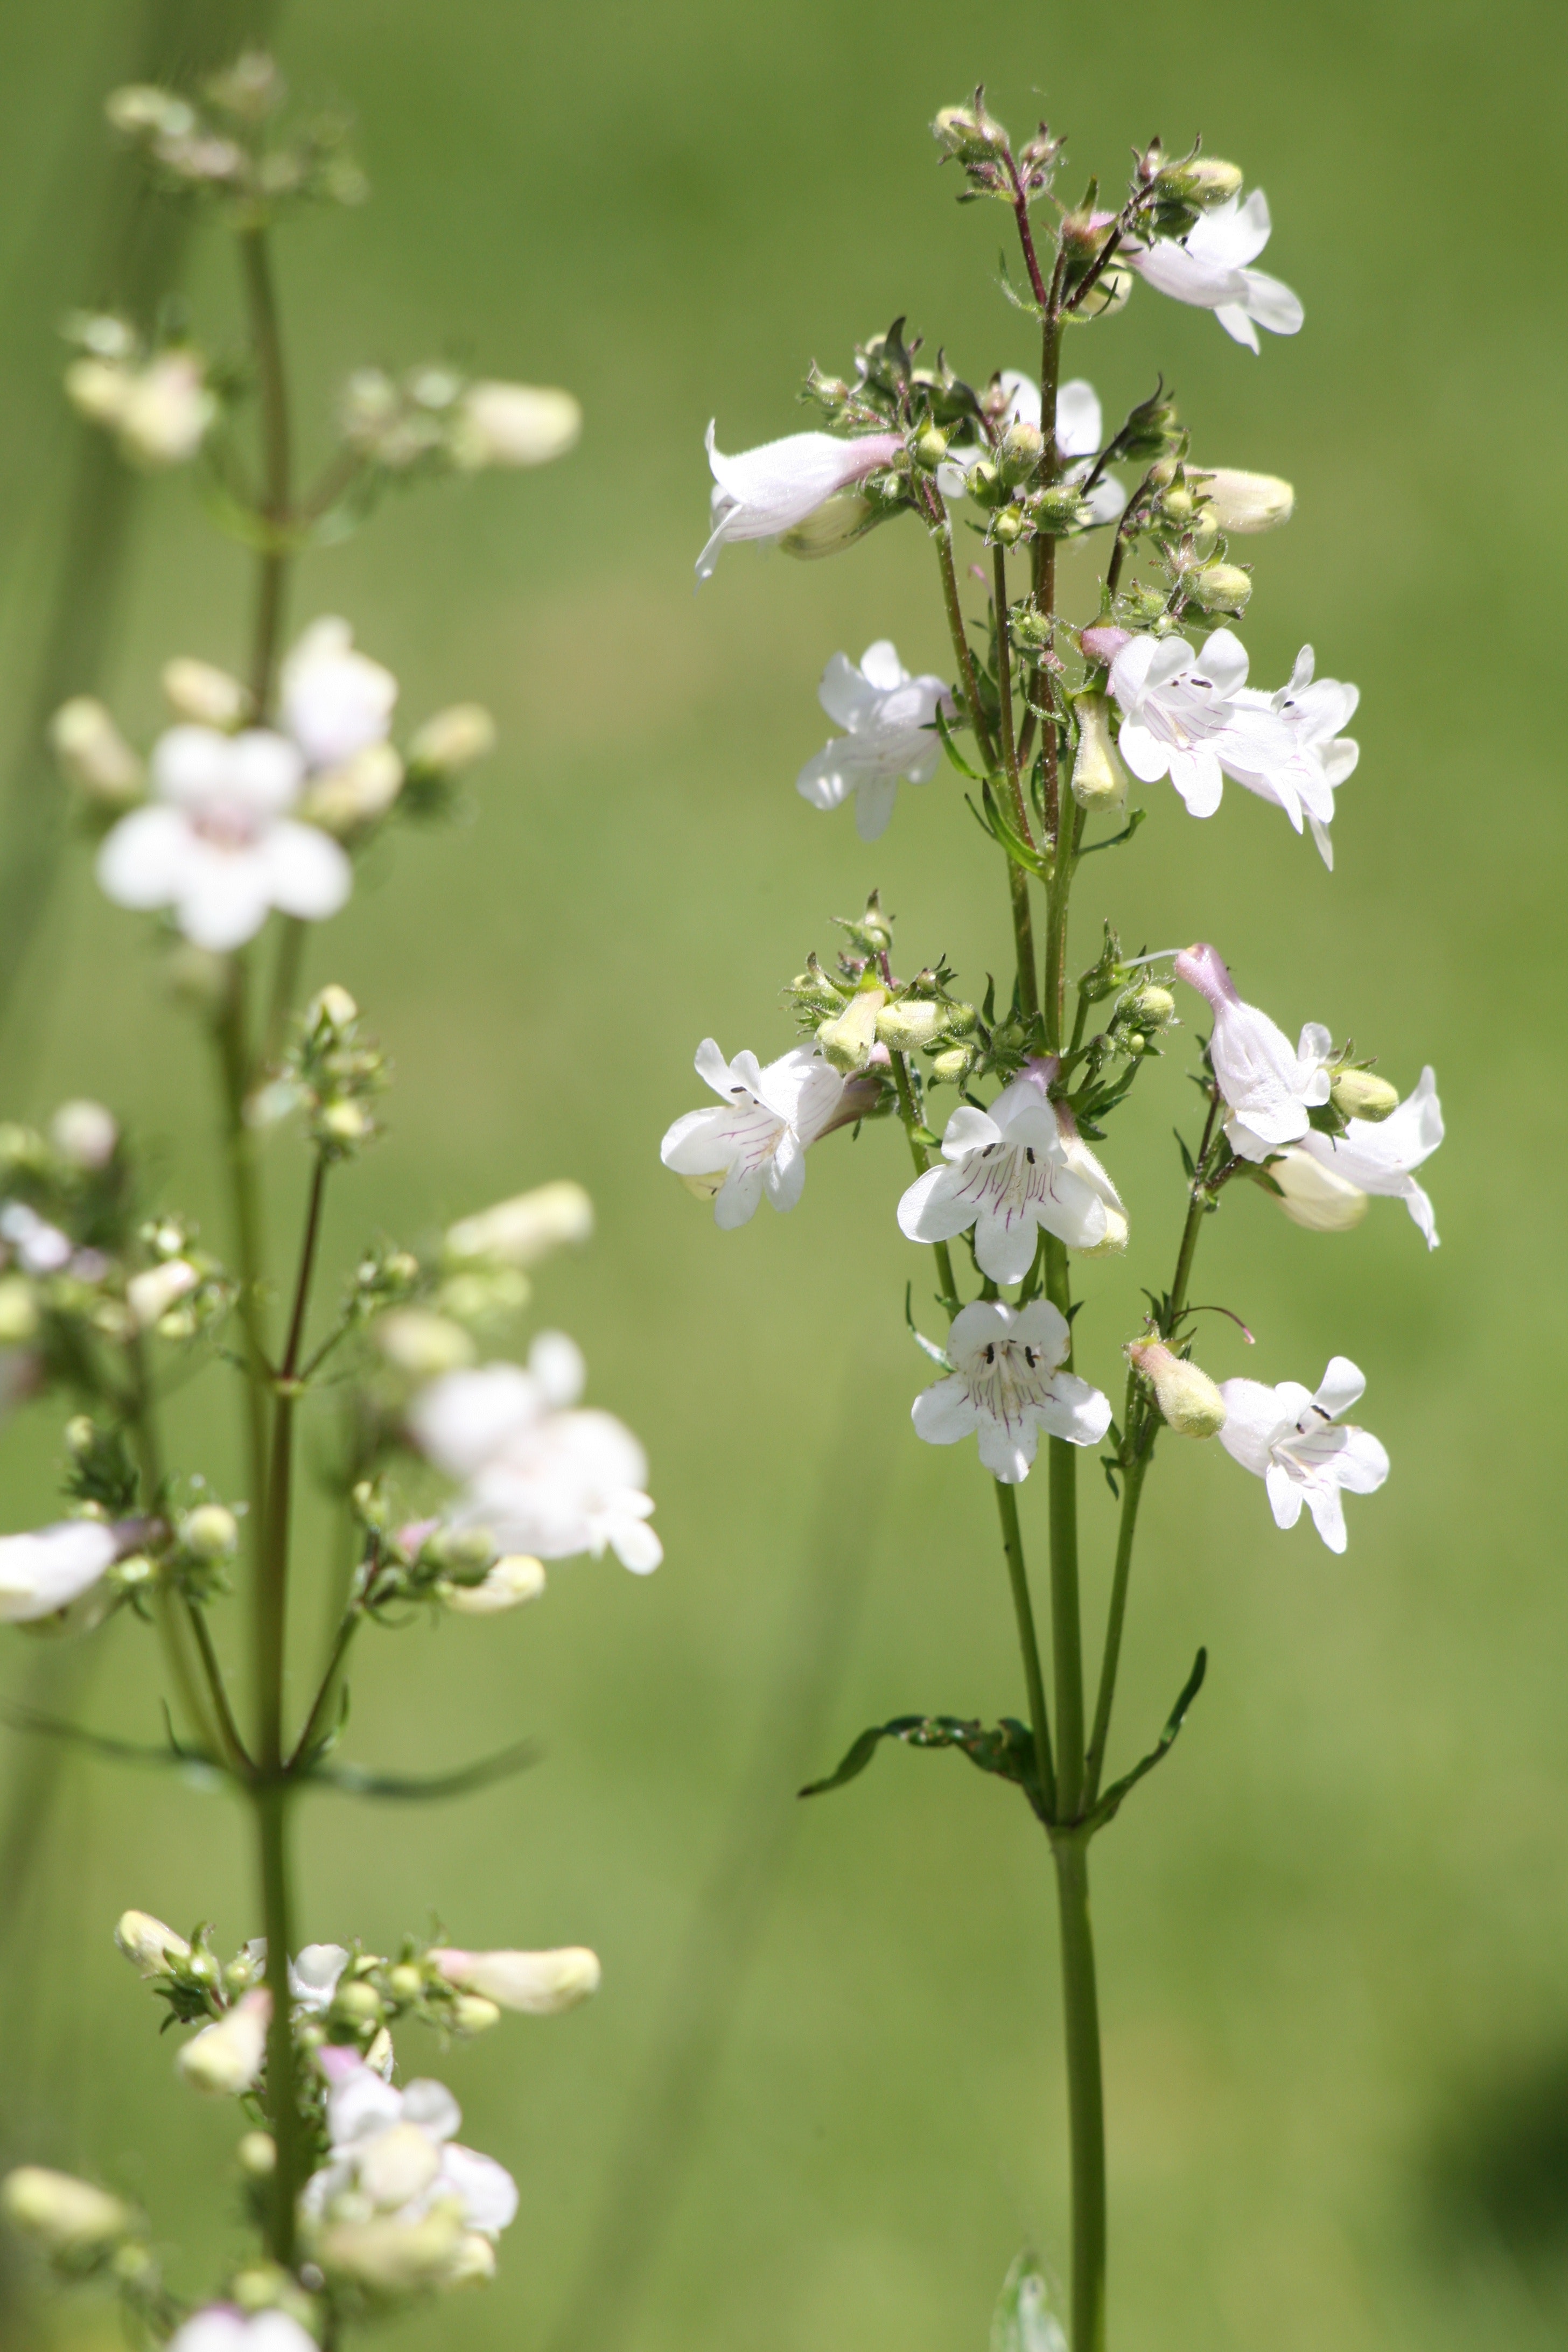
flower, flowering plant, plant, wildflower, beardtongue, pink family, perennial plant, herbaceous plant